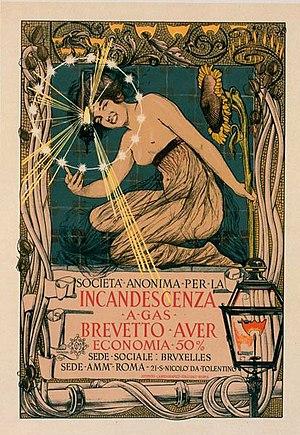
Affiche pour la lampe incandescente à pétrole, 1896, Giovanni Mataloni
Giovanni Maria Mataloni, ou Giovanni Mario Mataloni, né le 24 juillet 1869 à Rome, où il est mort le 21 septembre 1944, est un peintre, graveur, lithographe, illustrateur et affichiste italien, lié à l'Art nouveau.